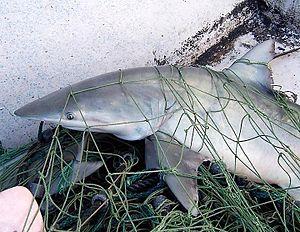
Le Requin à petites dents est une espèce de requins de la famille des Carcharhinidae présente dans l'ouest de l'océan Atlantique, de la Caroline du Nord au Brésil. Ce requin forme de grands bancs dans les eaux côtières peu profondes et migre saisonnièrement vers des eaux plus chaudes. C'est un requin relativement petit et au corps mince, qui peut être identifié grâce à ses dents semblables à des aiguilles, sa couleur bleu à gris foncé et ses longues fentes branchiales. Il atteint une longueur maximale de 1,9 m. Le régime alimentaire de cette espèce se compose principalement de petits poissons osseux, en particulier des Menhadens de l'Atlantique. Comme les autres membres de sa famille, il est vivipare et les femelles donnent naissance tous les deux ans à entre 2 et 6 petits dans les zones de reproduction situées dans des estuaires.